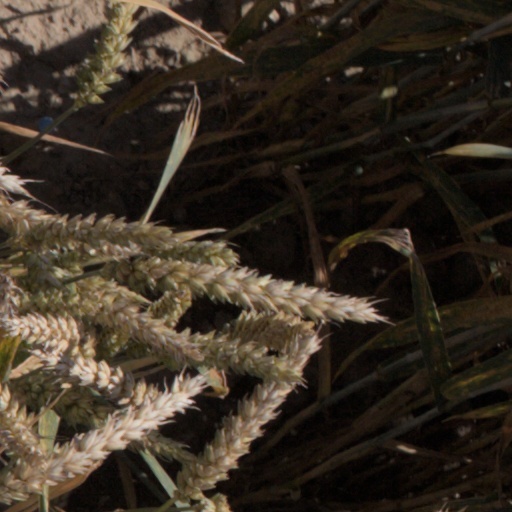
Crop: wheat